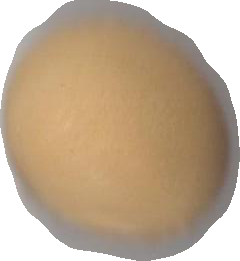
Variety: Dega